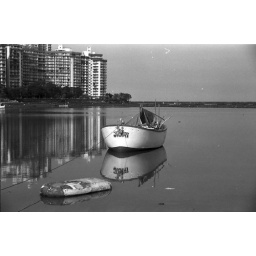
boat in water